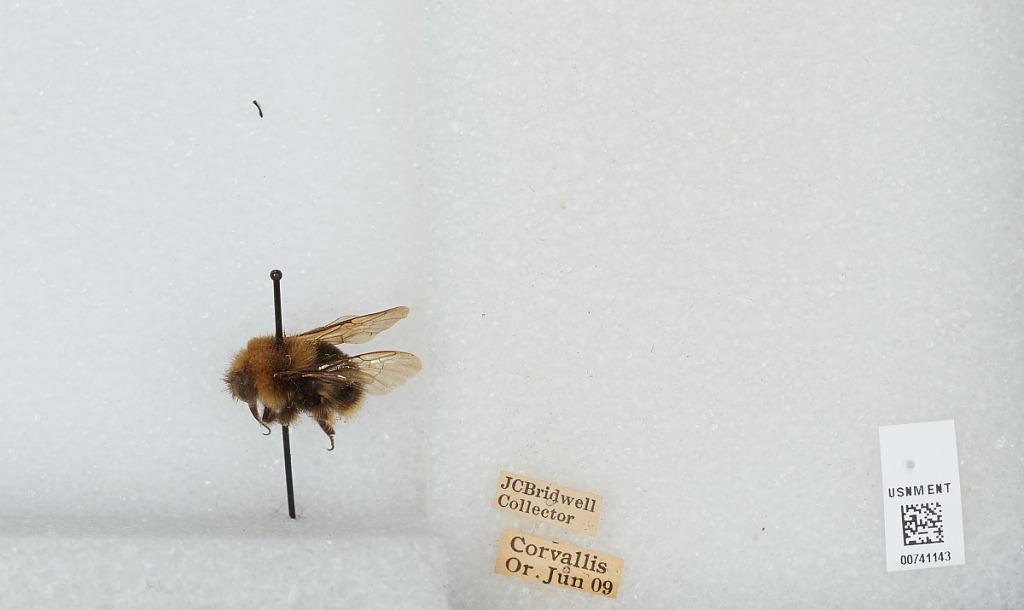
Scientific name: Bombus (Bombus) occidentalis Greene
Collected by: J. Bridwell
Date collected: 1909-6-
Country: United States
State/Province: Oregon
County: Benton
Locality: Corvallis
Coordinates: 44.5667, -123.283